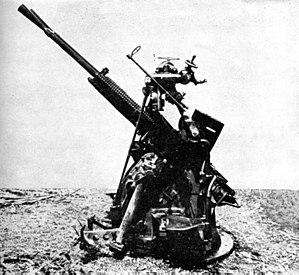
Le canon automatique de 25 mm Type 96 était un canon automatique utilisé par la Marine impériale japonaise pendant la Seconde Guerre mondiale.